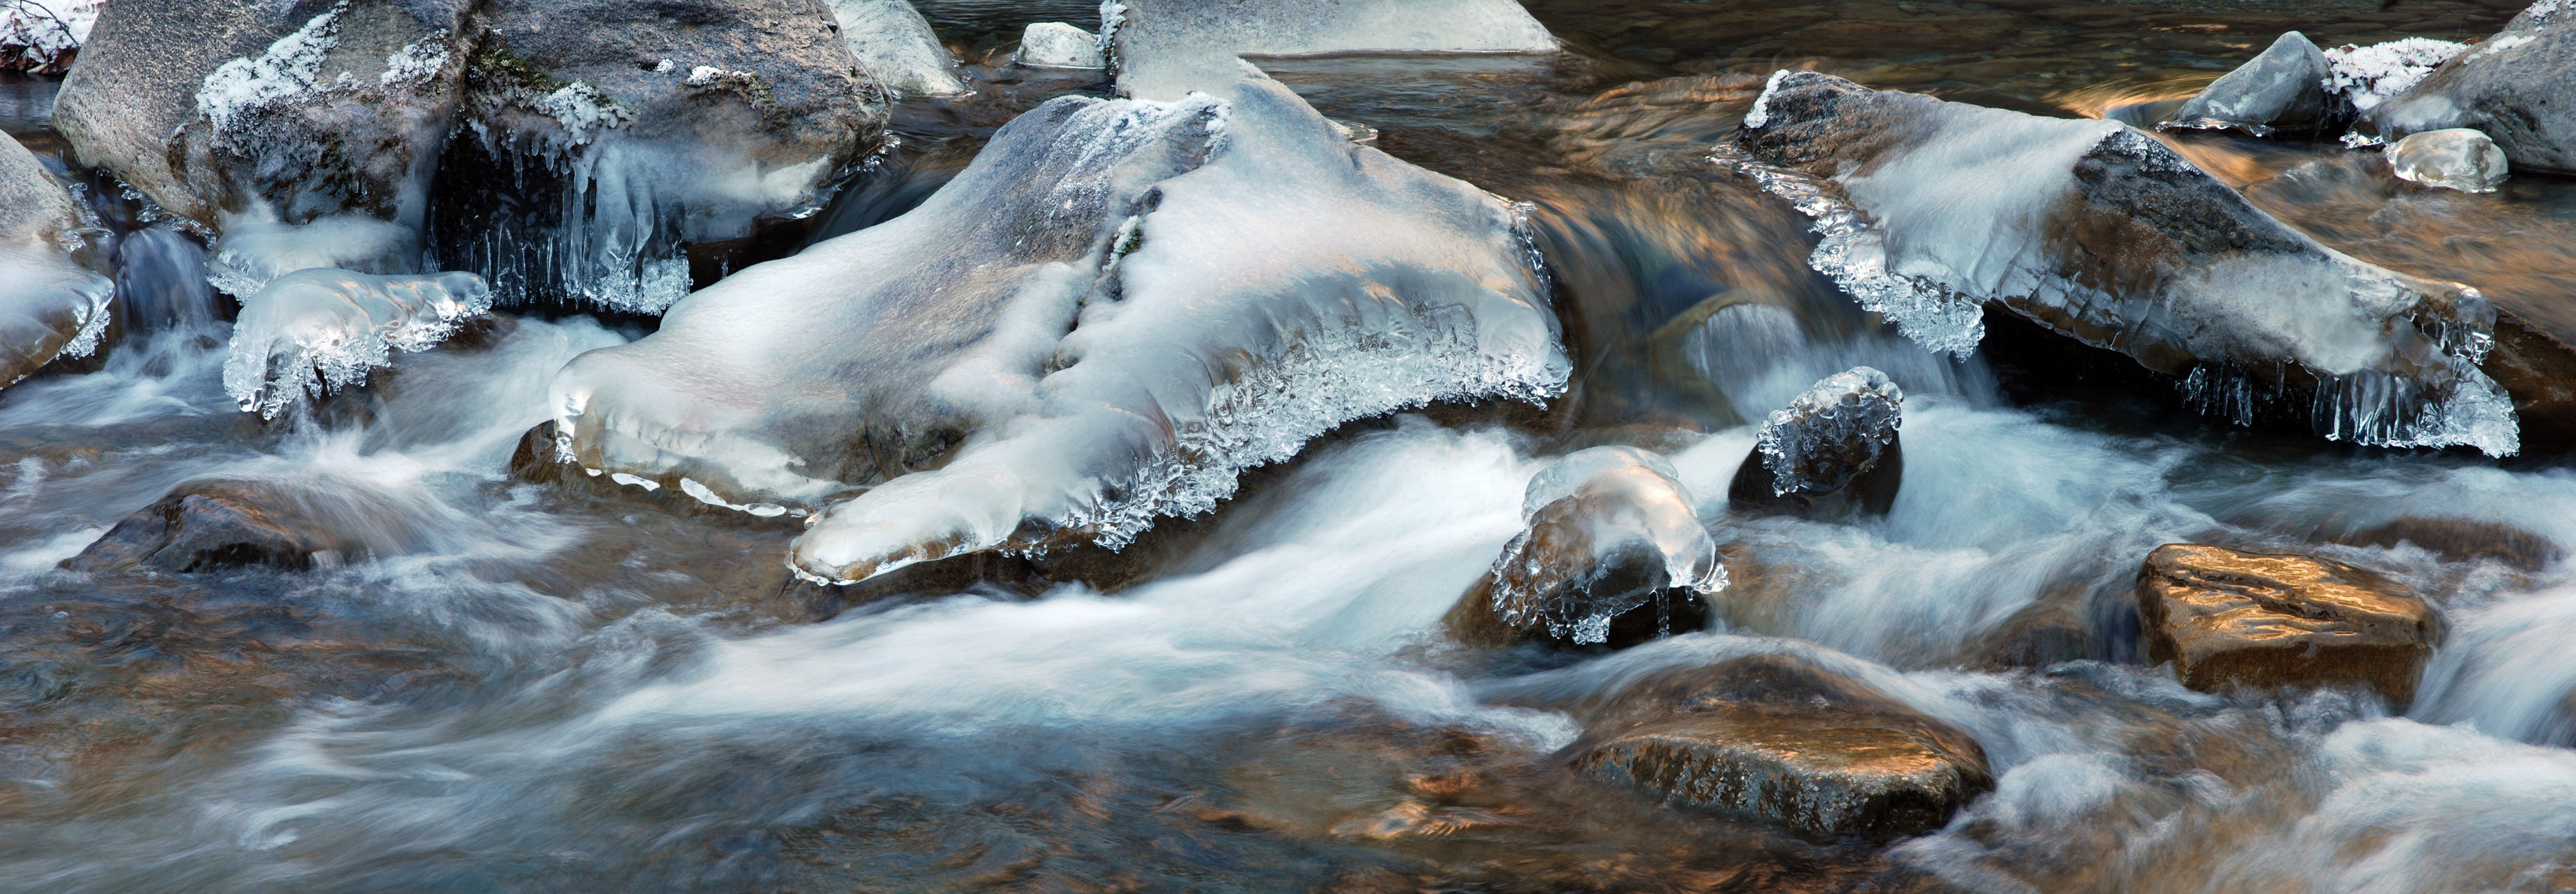
water, nature, rock, waterfall, snow, winter, river, stream, ice, rapid, season, body of water, water feature